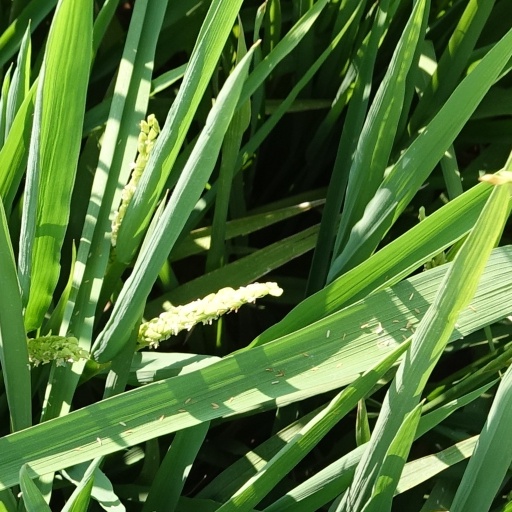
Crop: rice